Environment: real
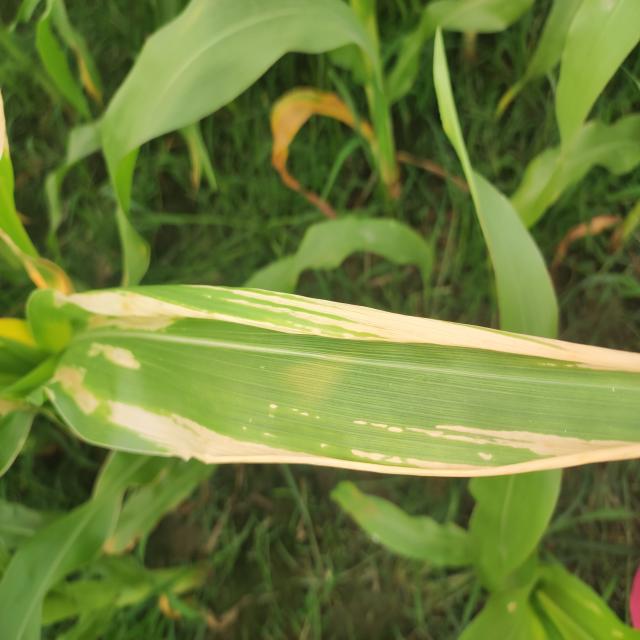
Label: northern_corn_leaf_blight